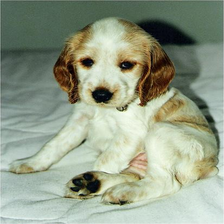
Species: dog
Breed: english cocker spaniel